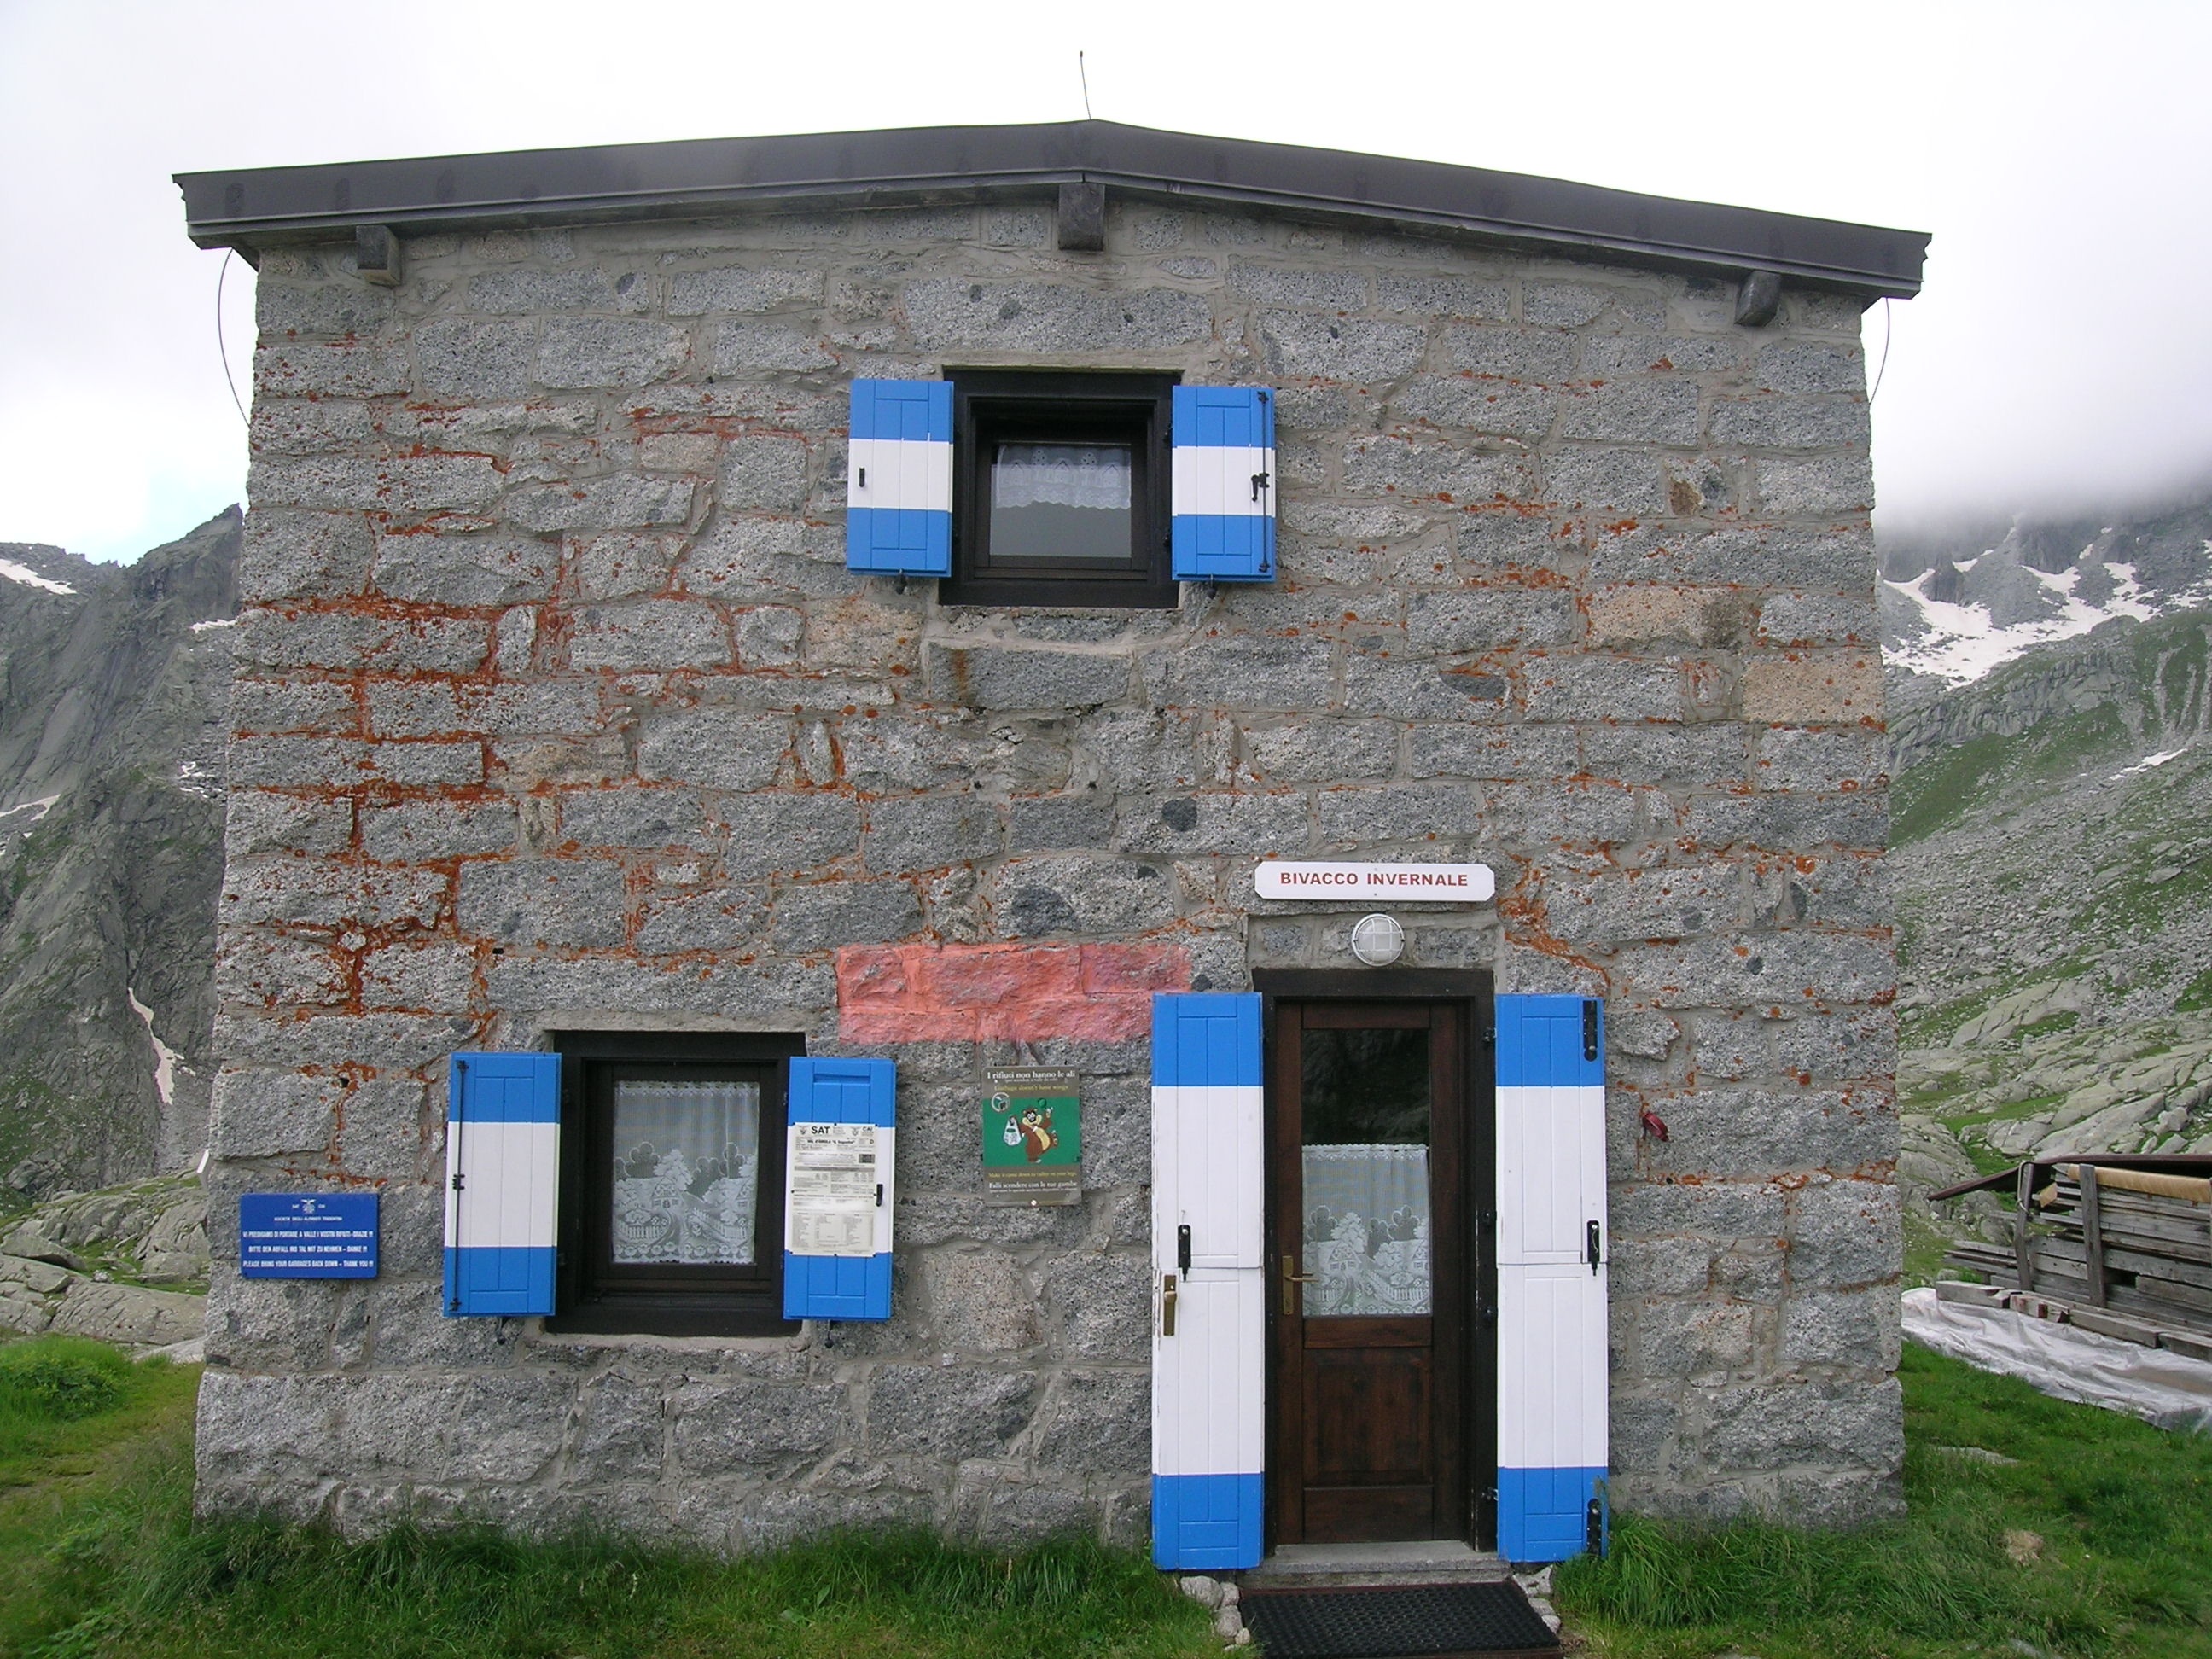
architecture, villa, house, building, home, wall, arch, tower, cottage, italy, facade, property, chapel, refuge, trentino, bivouac, outdoor structure